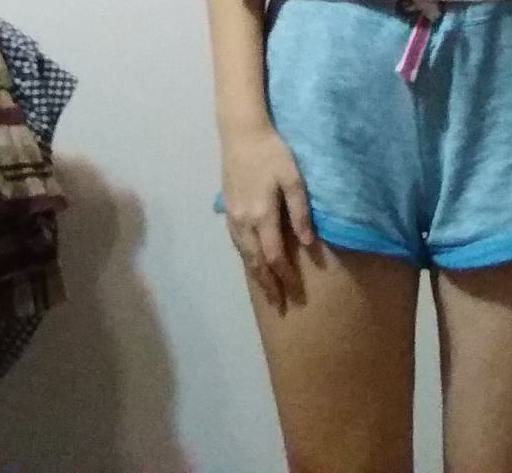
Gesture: no_gesture